First-class facilities of the Titanic

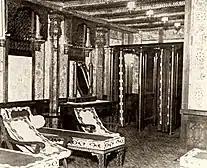
The only known authentic picture of "Titanic"'s Turkish Baths Cool Room

Many of these staterooms had private entrances, separate servants' quarters, adjoining doors, wardrobe rooms, and en-suite bathrooms; and could be booked in groups to accommodate families and servants. All suites were decorated lavishly in the style of different historical periods. The space which had been given over to an encircling B-Deck promenade on the "Olympic" was converted to additional, large period inspired suites on "Titanic", some of the finest on board. In total there were 39 suites located on B and C decks.